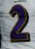
Number: 2